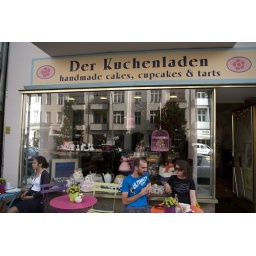
A very cute cake shop in the Kantstrasse.